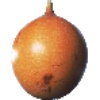
Label: granadilla